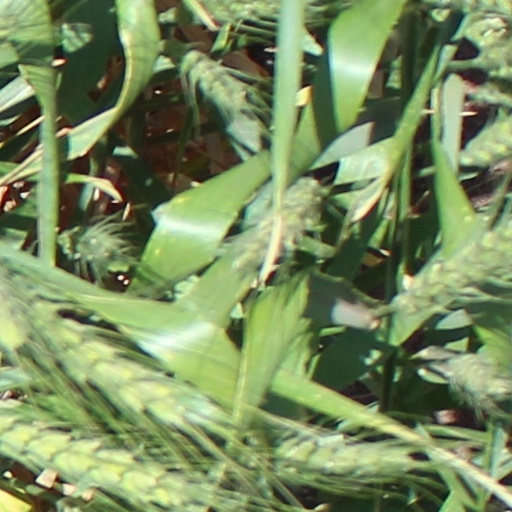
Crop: wheat